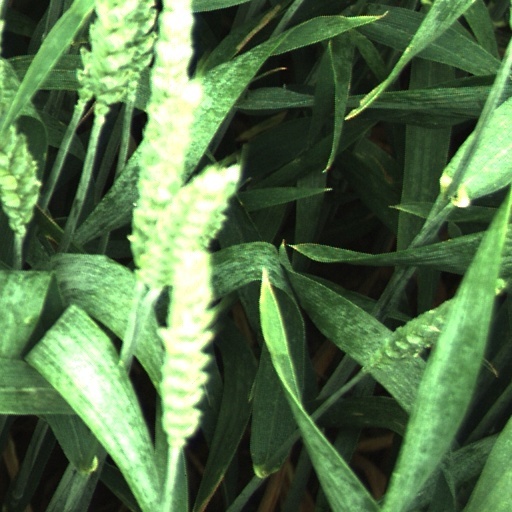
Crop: wheat